A Year of the Quiet Sun

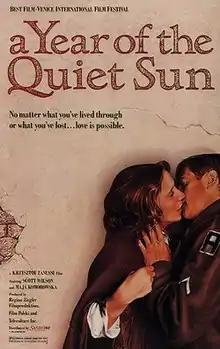

A Year of the Quiet Sun is a 1984 Polish film written and directed by Krzysztof Zanussi and starring Maja Komorowska and Scott Wilson. It tells the story of a romance between a Polish woman and an American soldier in Poland, shortly after WWII.